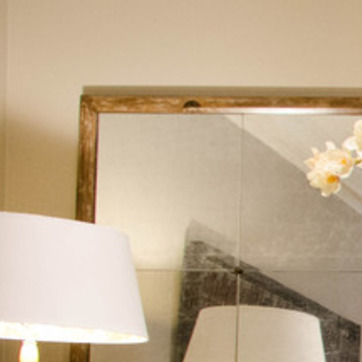
Material: mirror